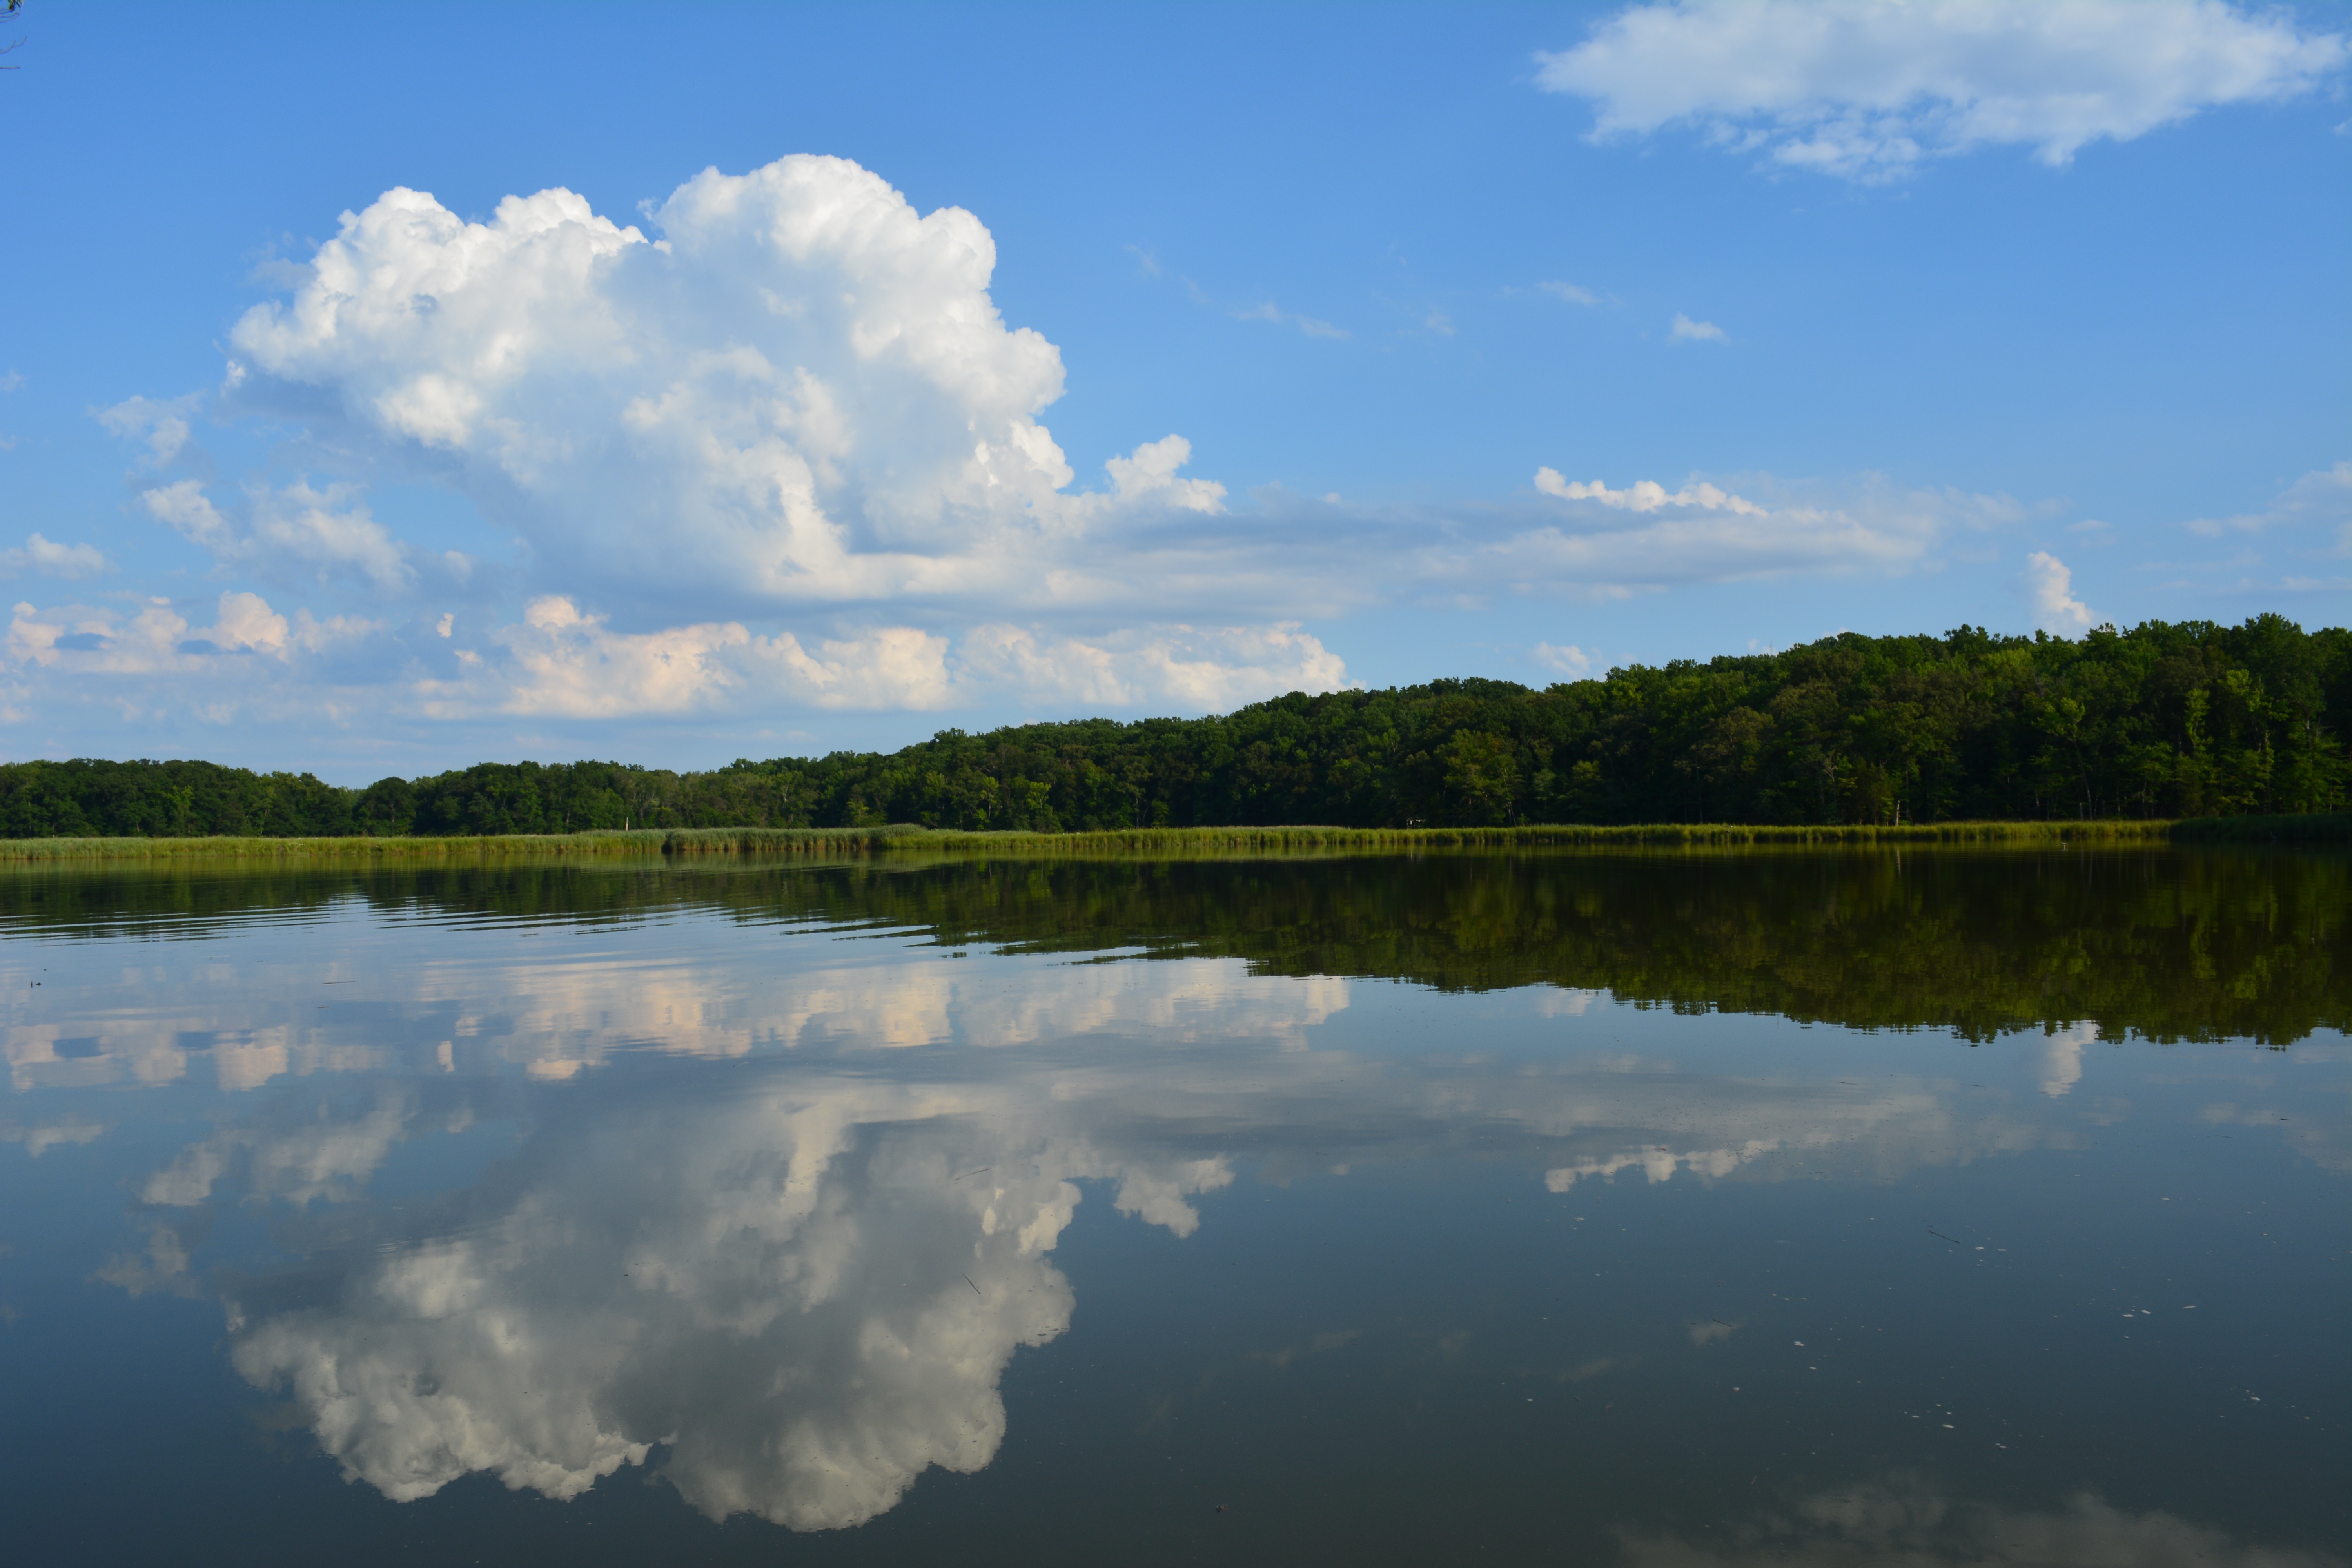
landscape, water, nature, marsh, cloud, sky, morning, lake, river, pond, reflection, scenery, reservoir, body of water, outdoors, wetland, habitat, loch, maryland, chesapeake bay, natural environment, atmospheric phenomenon